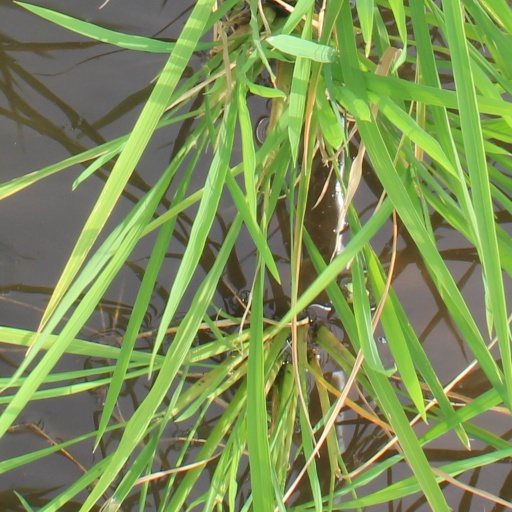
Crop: rice